North Acton

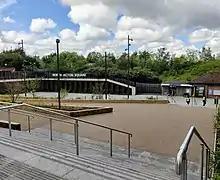
North Acton Square in front of the tube station

North Acton Playing Fields is a large open space for public recreation. Its facilities include several football and cricket pitches, multiple hard-surfaced and grass tennis courts, a basketball court, exercise machines forming a public 'outside gym', a pavilion, a children's playground, hard (tarmac) surfaced paths for walking in inclement weather, a picnic area with metal picnic tables, and designated dog-walking areas. In 2020, North Acton Square opened between Victoria Road and North Acton tube station, as part of a redevelopment of the area and to raise the profile of the transport hub.